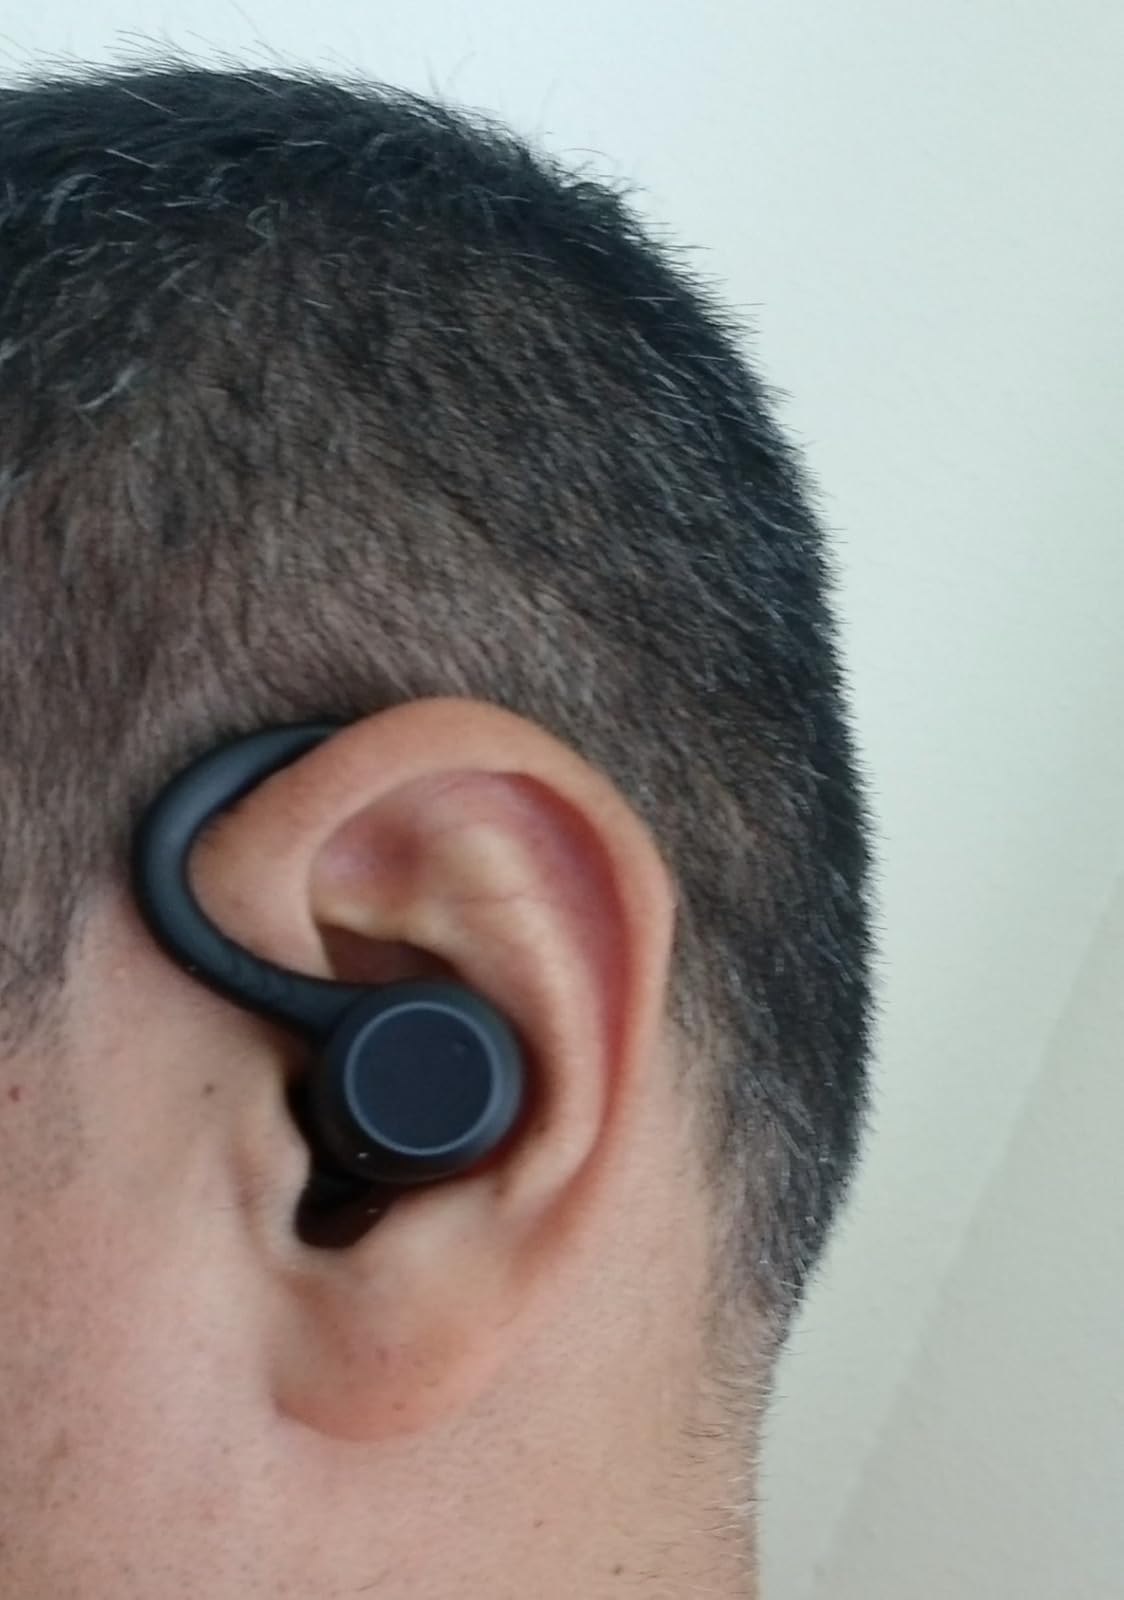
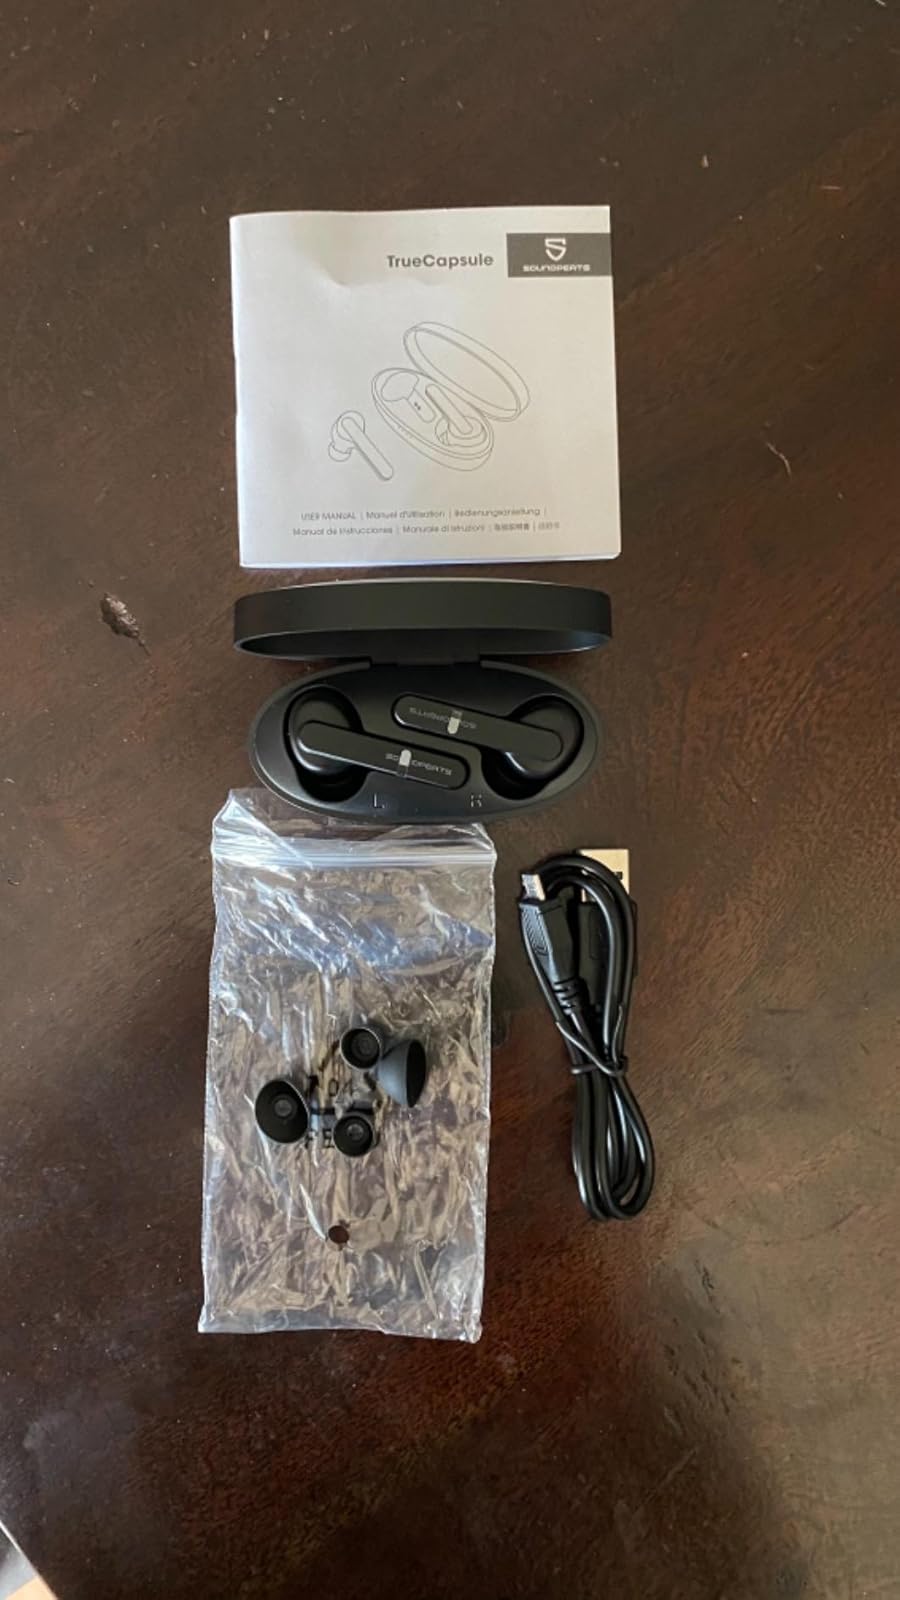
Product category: earbuds
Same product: no